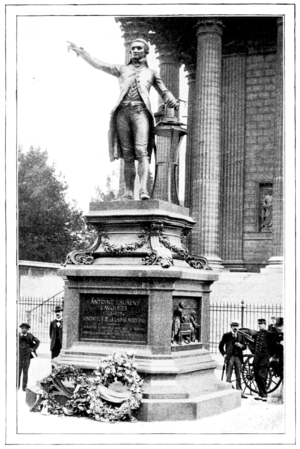
Statue de Lavoisier devant l'église de la Madeleine. Elle est de Barrias
Louis-Ernest Barrias, né le 13 avril 1841 à Paris, ville où il est mort le 4 février 1905, est un sculpteur français.
Cet article recense les statues installées sur l'espace public à Paris, en France, mais aujourd'hui disparues.